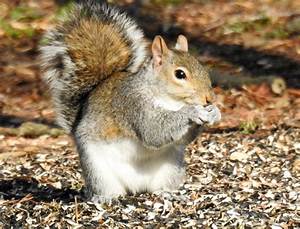
Label: scoiattolo